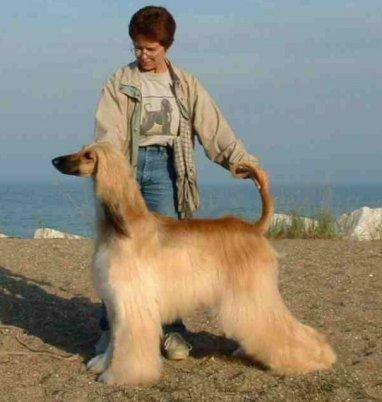
Afghan_hound